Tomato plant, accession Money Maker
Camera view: bottom (45 deg); turntable rotation: 330 degrees
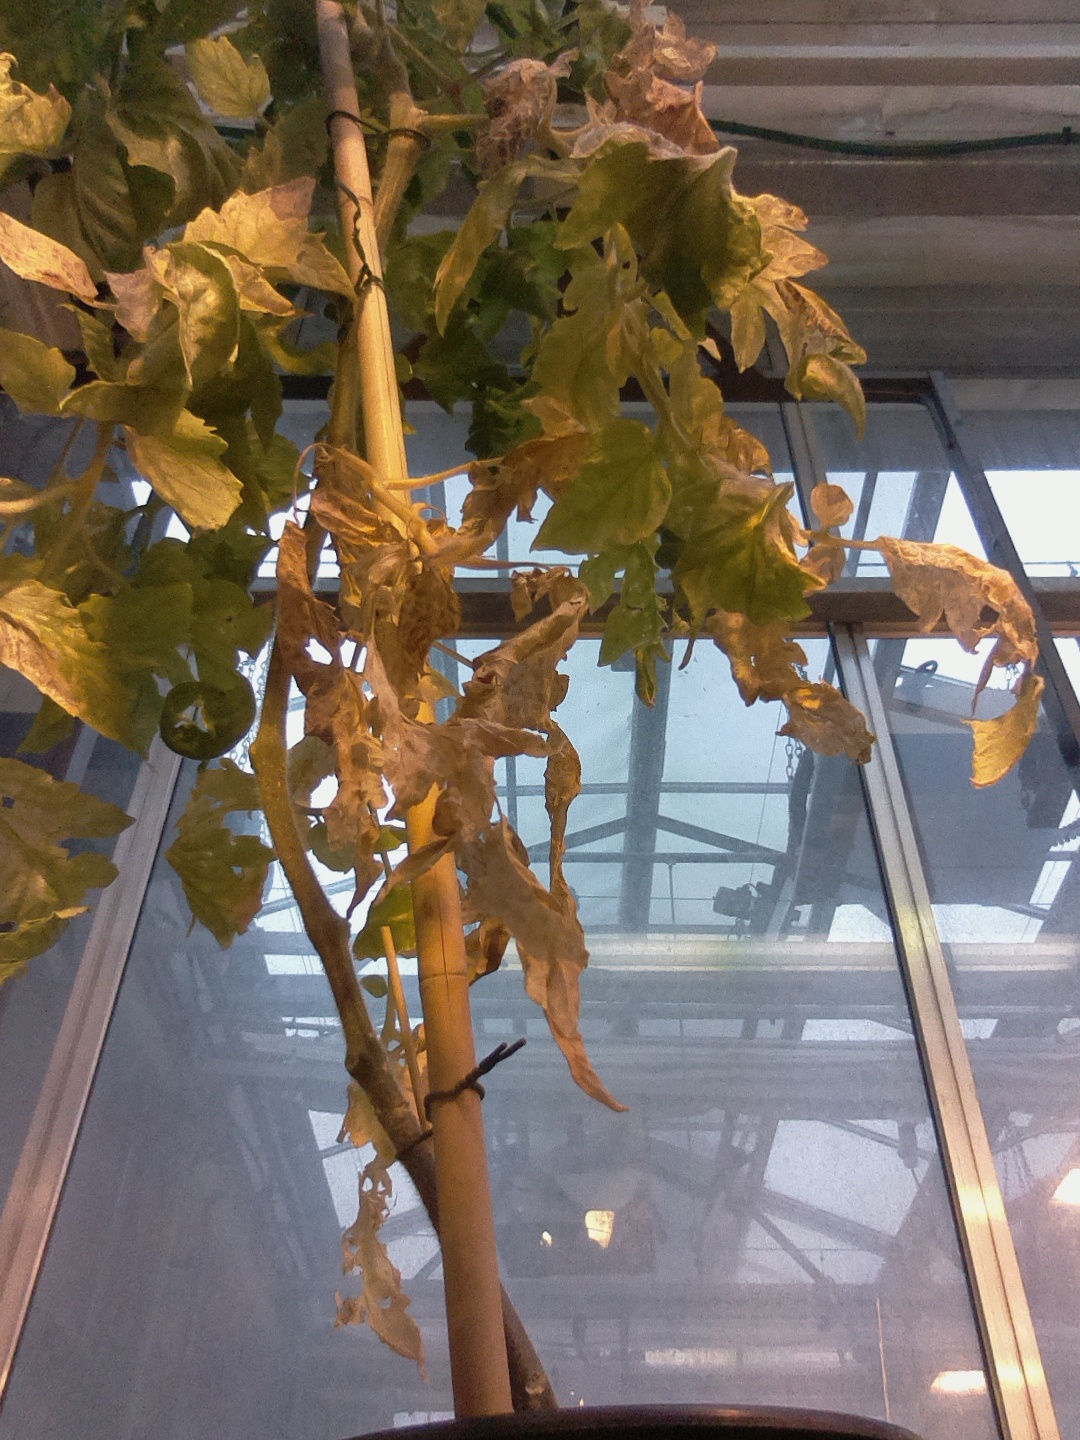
BBCH growth stage 79: 90% -100% of final fruit size